Edward Hopper

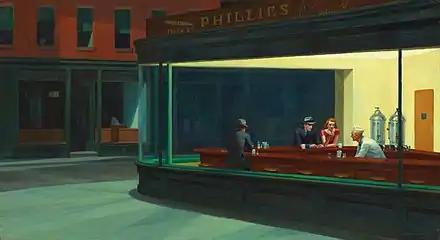
"Nighthawks" (1942)

Hopper was very productive through the 1930s and early 1940s, producing among many important works "New York Movie" (1939), "Girlie Show" (1941), "Nighthawks" (1942), "Hotel Lobby" (1943), and "Morning in a City" (1944). During the late 1940s, however, he suffered a period of relative inactivity. He admitted: "I wish I could paint more. I get sick of reading and going to the movies." During the next two decades, his health faltered, and he had several prostate surgeries and other medical problems. But, in the 1950s and early 1960s, he created several more major works, including "First Row Orchestra" (1951); as well as "Morning Sun" and "Hotel by a Railroad", both in 1952; and "Intermission" in 1963.